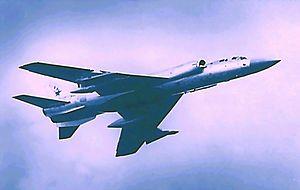
La troisième génération de chasseurs à réaction est une classification générale des avions de combat mis en service entre 1960 et 1975. Elle représente des concepts et designs développés dans les années 1950.